Haveri district

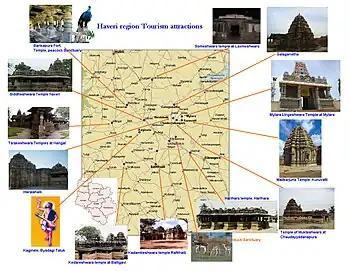
Haveri region tourism map, Karnataka

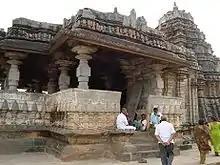
Galageshwara Temple at Galaganatha, Karnataka

Haveri District is exactly in the centre of Karnataka, being equidistant from Bidar in the far north and Kollegal in the far south. The district consists of Eight taluks, namely Rattihalli, Hanagal, Shiggaon, Savanur, Haveri, Byadagi, Hirekerur, and Ranebennur. It is bounded by Dharwad district in the north, by Gadag district in the northeast, by Vijayanagara district in the east, by Davangere district in the south, by Shimoga district in the southwest and by Uttar Kannada in the west and northwest. Before it was made into its own district, it was part of Dharwad District. Haveri is 335 km from Bangalore.